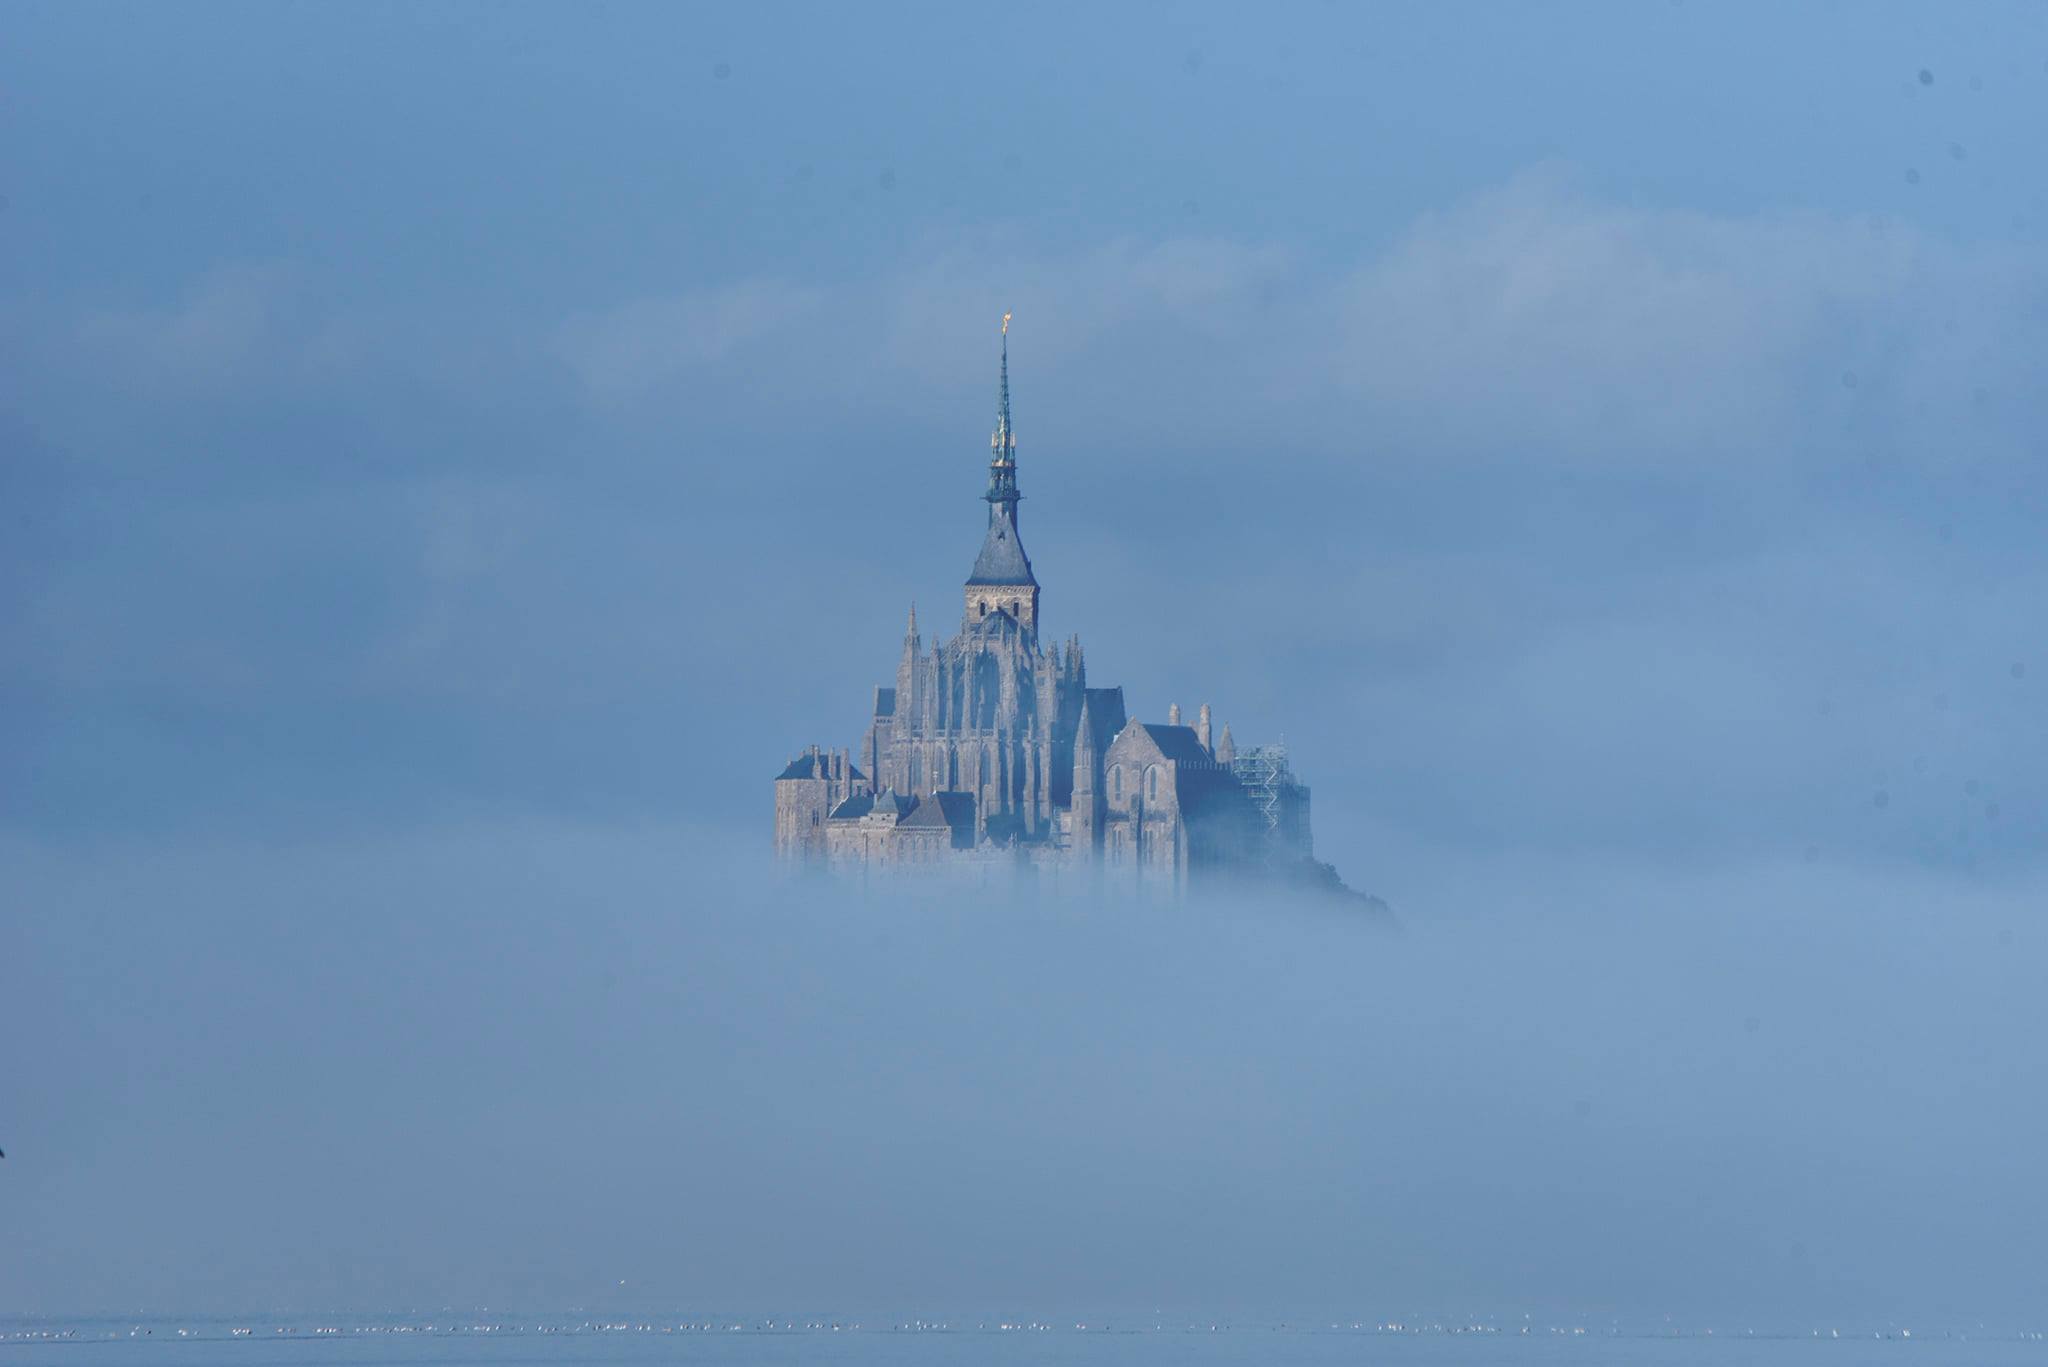
sky, cloud, building, fog, tower, natural landscape, facade, city, art, mist, landscape, haze, spire, steeple, horizon, church, castle, medieval architecture, place of worship, winter, skyscraper, freezing, ocean, symmetry, classical architecture, finial, ice cap, national historic landmark